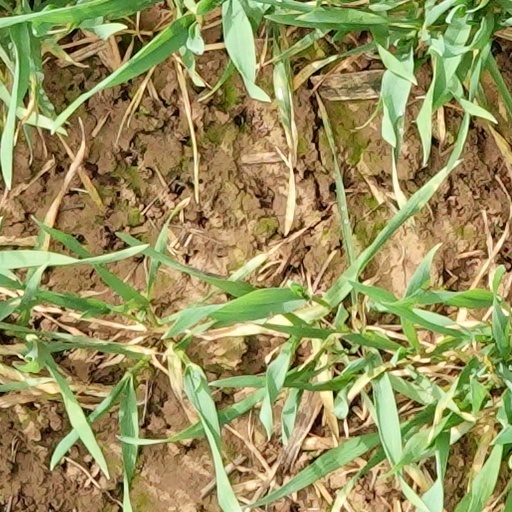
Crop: wheat